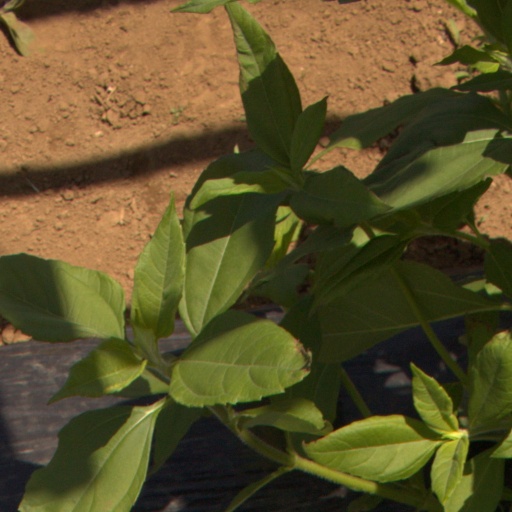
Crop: Jerusalem artichoke